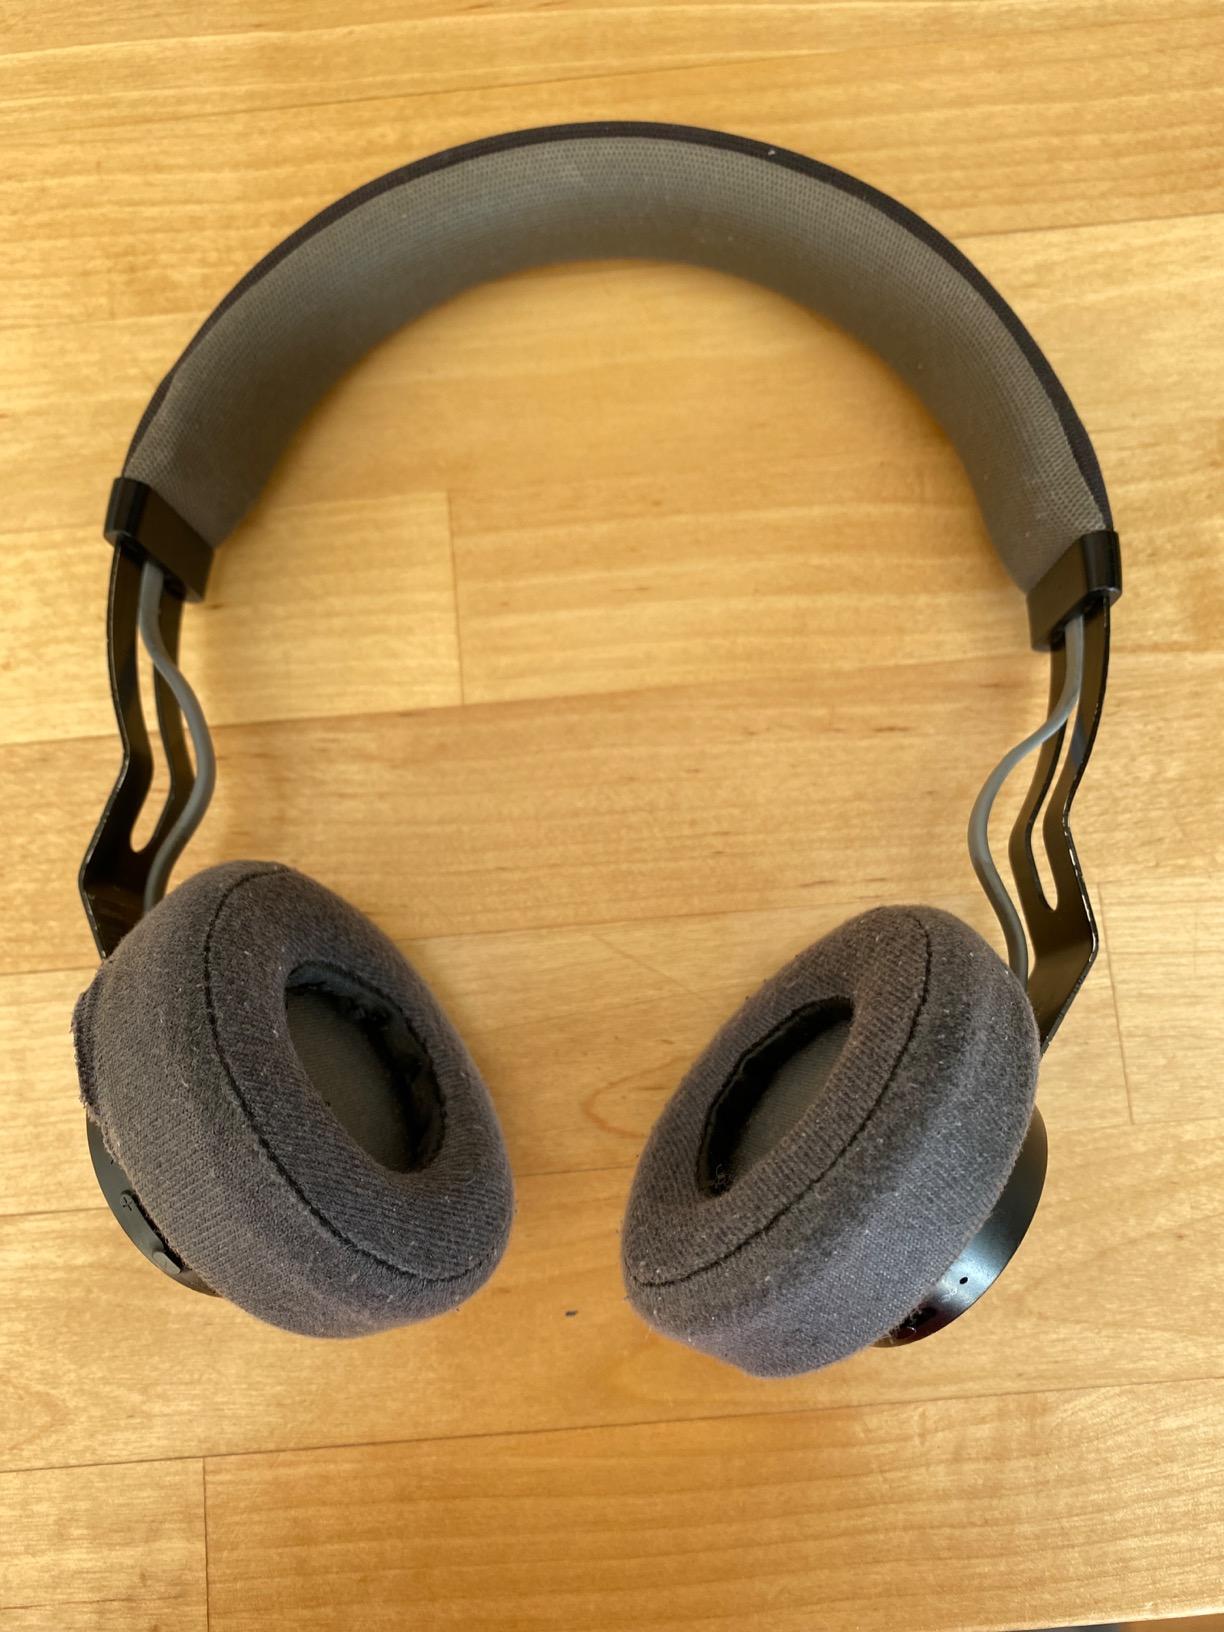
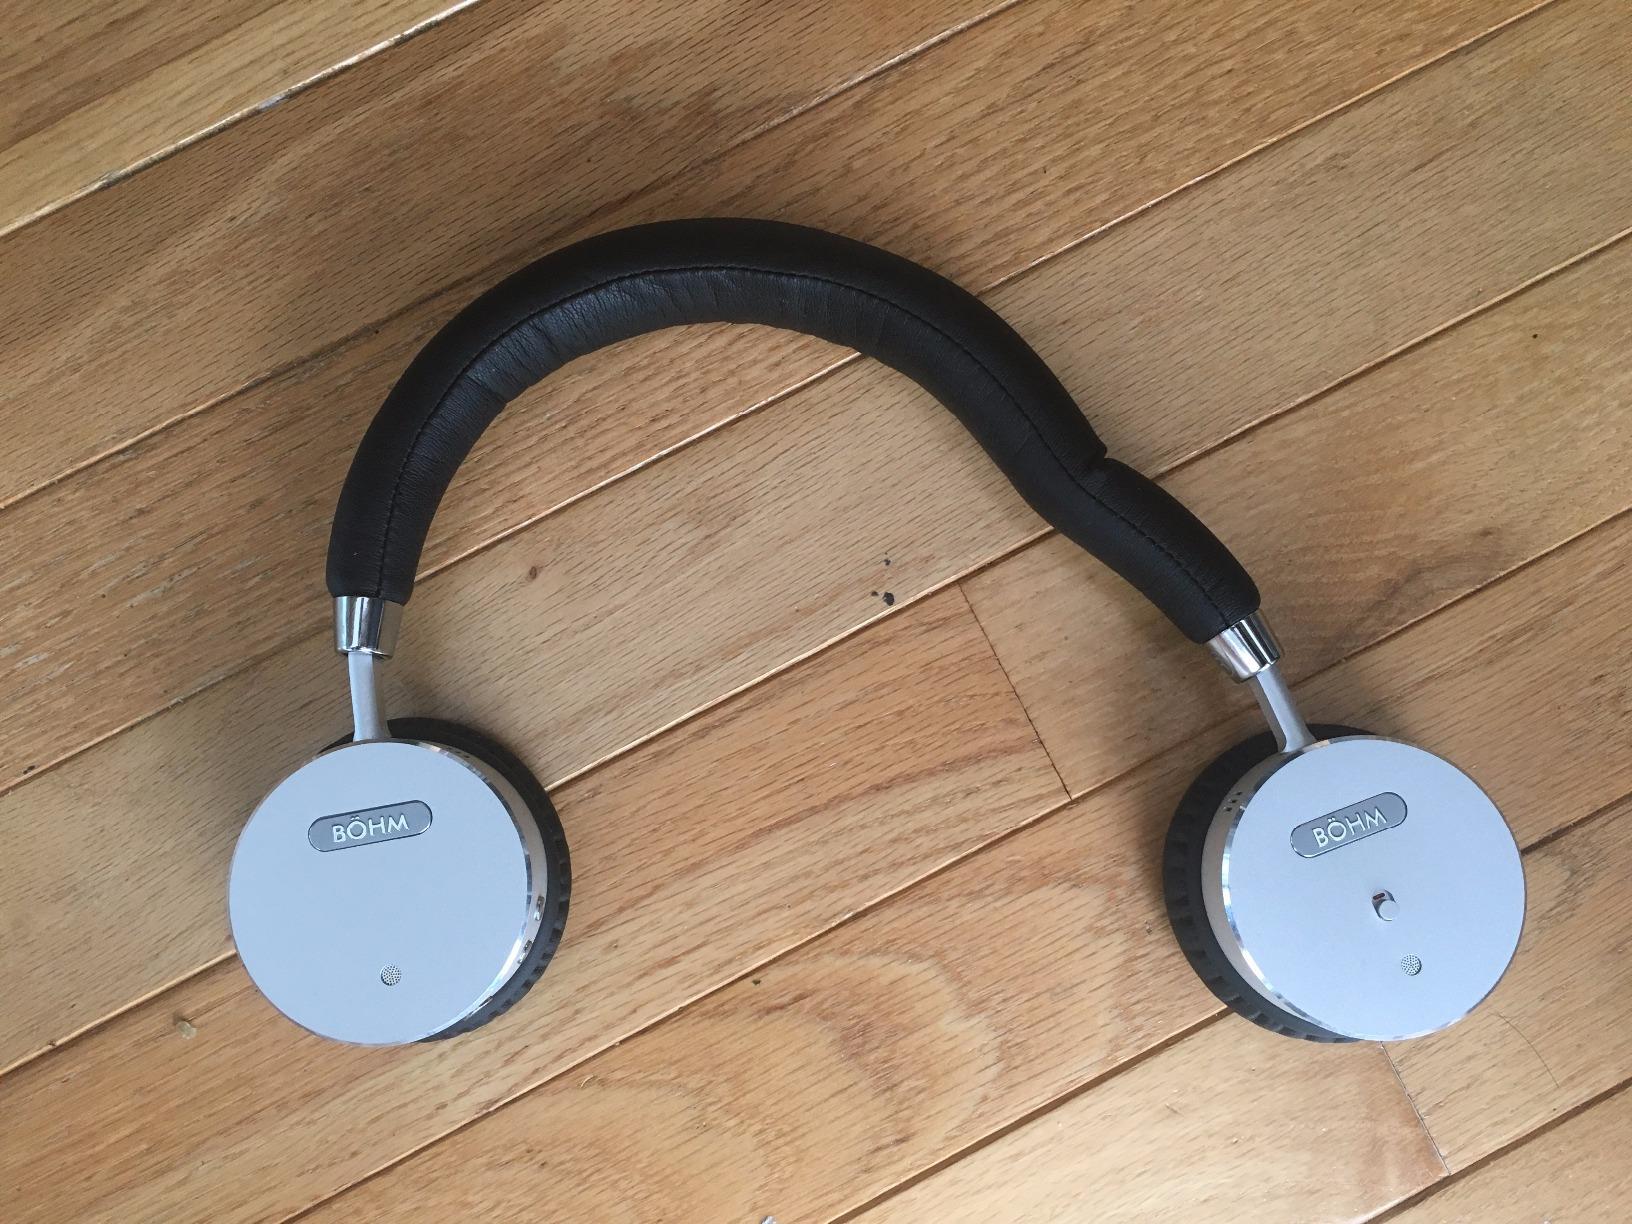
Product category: headphones
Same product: no